Garden roses

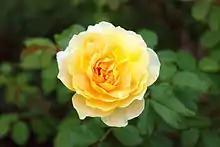
The shrub rose 'Mollineux'

The French breeder Joseph Pernet-Ducher initiated the first class of roses to include genes from the old Austrian briar rose ("Rosa foetida") with his 1900 introduction of 'Soleil d'Or' This resulted in an entirely new colour range for roses: shades of deep yellow, apricot, copper, orange, true scarlet, yellow bicolours, lavender, gray, and even brown were now possible. Originally considered a separate class, the Pernetianas or Hybrid Foetidas were officially merged into the Hybrid Teas in 1930. The new colour range did much to increase hybrid tea popularity in the 20th century, but these colours came at a price: "Rosa foetida" also passed on a tendency toward disease-susceptibility, scentless blooms, and an intolerance of pruning to its descendants.